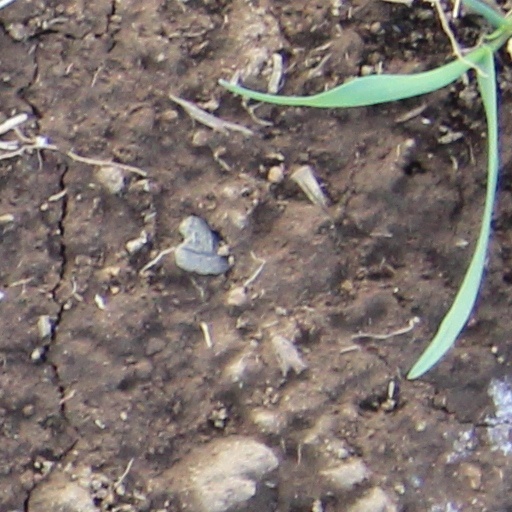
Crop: wheat